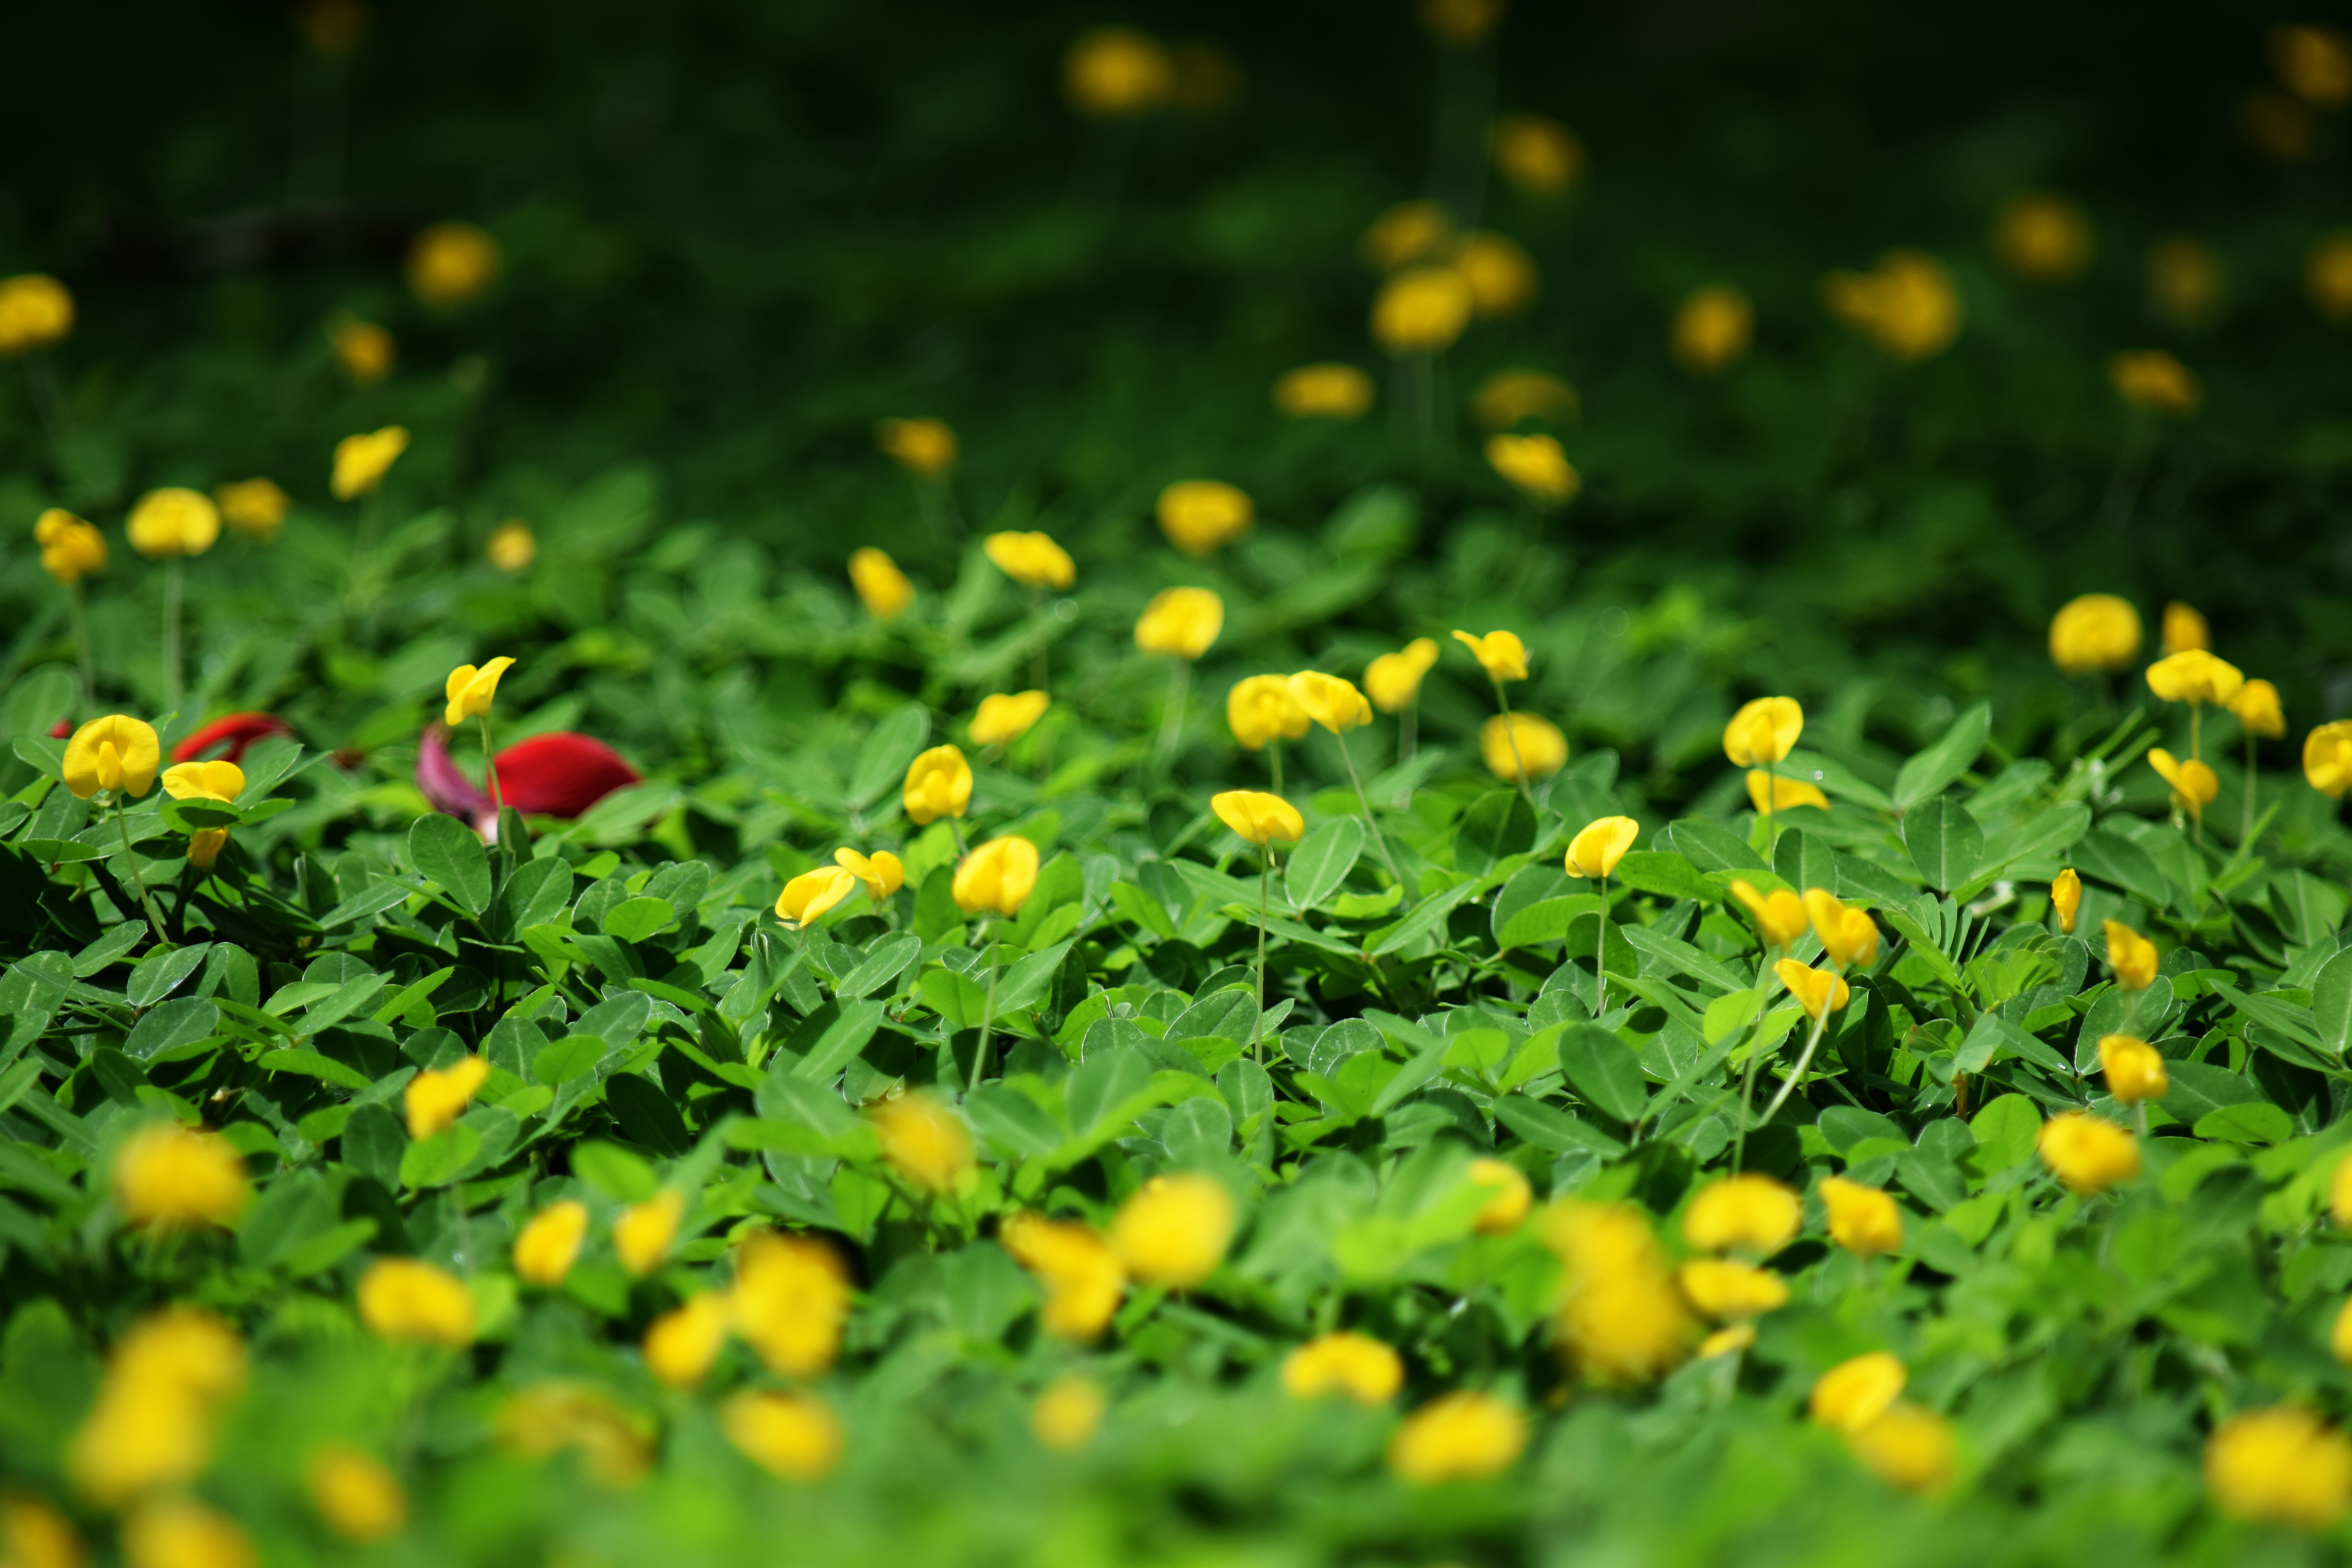
flowers, green, grass, yellow, flower, leaf, field, plant, flora, meadow, wildflower, groundcover, spring, annual plant, shrub